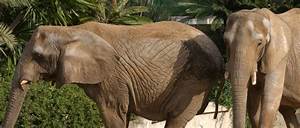
Label: elephant